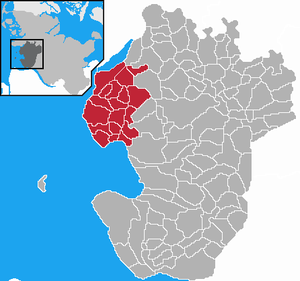
L’ amt Büsum-Wesselburen est un Amt, c'est-à-dire une forme d'intercommunalité du Schleswig-Holstein, dans l'arrondissement de Dithmarse, dans le Nord de l'Allemagne. Il regroupe 18 municipalités et 12 839 habitants.